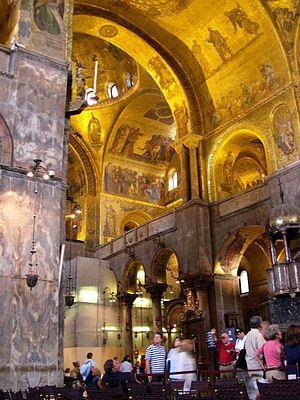
Basilique Saint Marc, intérieur
L’école vénitienne désigne, en musique, les compositeurs de la Renaissance actifs à Venise de 1550 à 1610, connus notamment pour leur recours à la polychoralité.